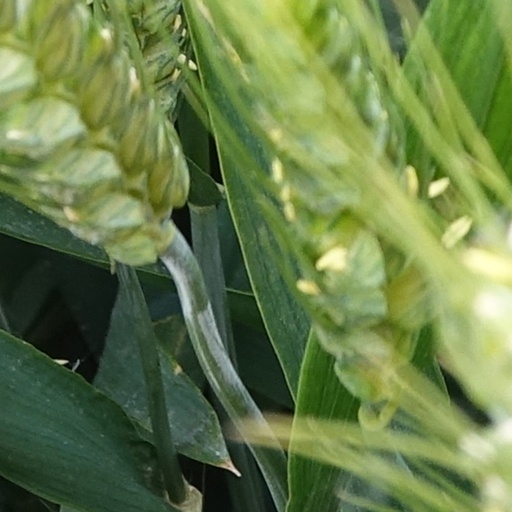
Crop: wheat